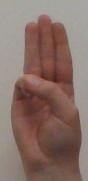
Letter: thaa